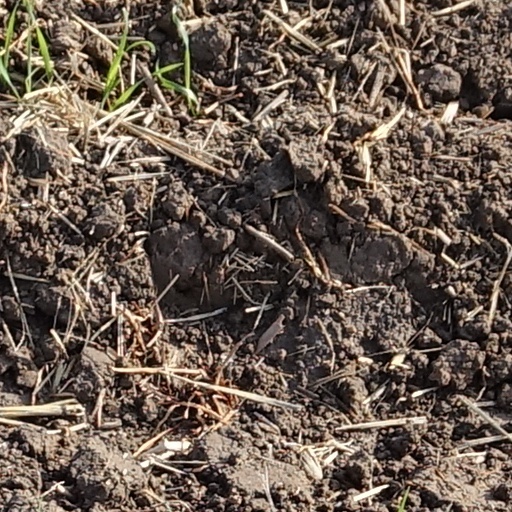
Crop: wheat